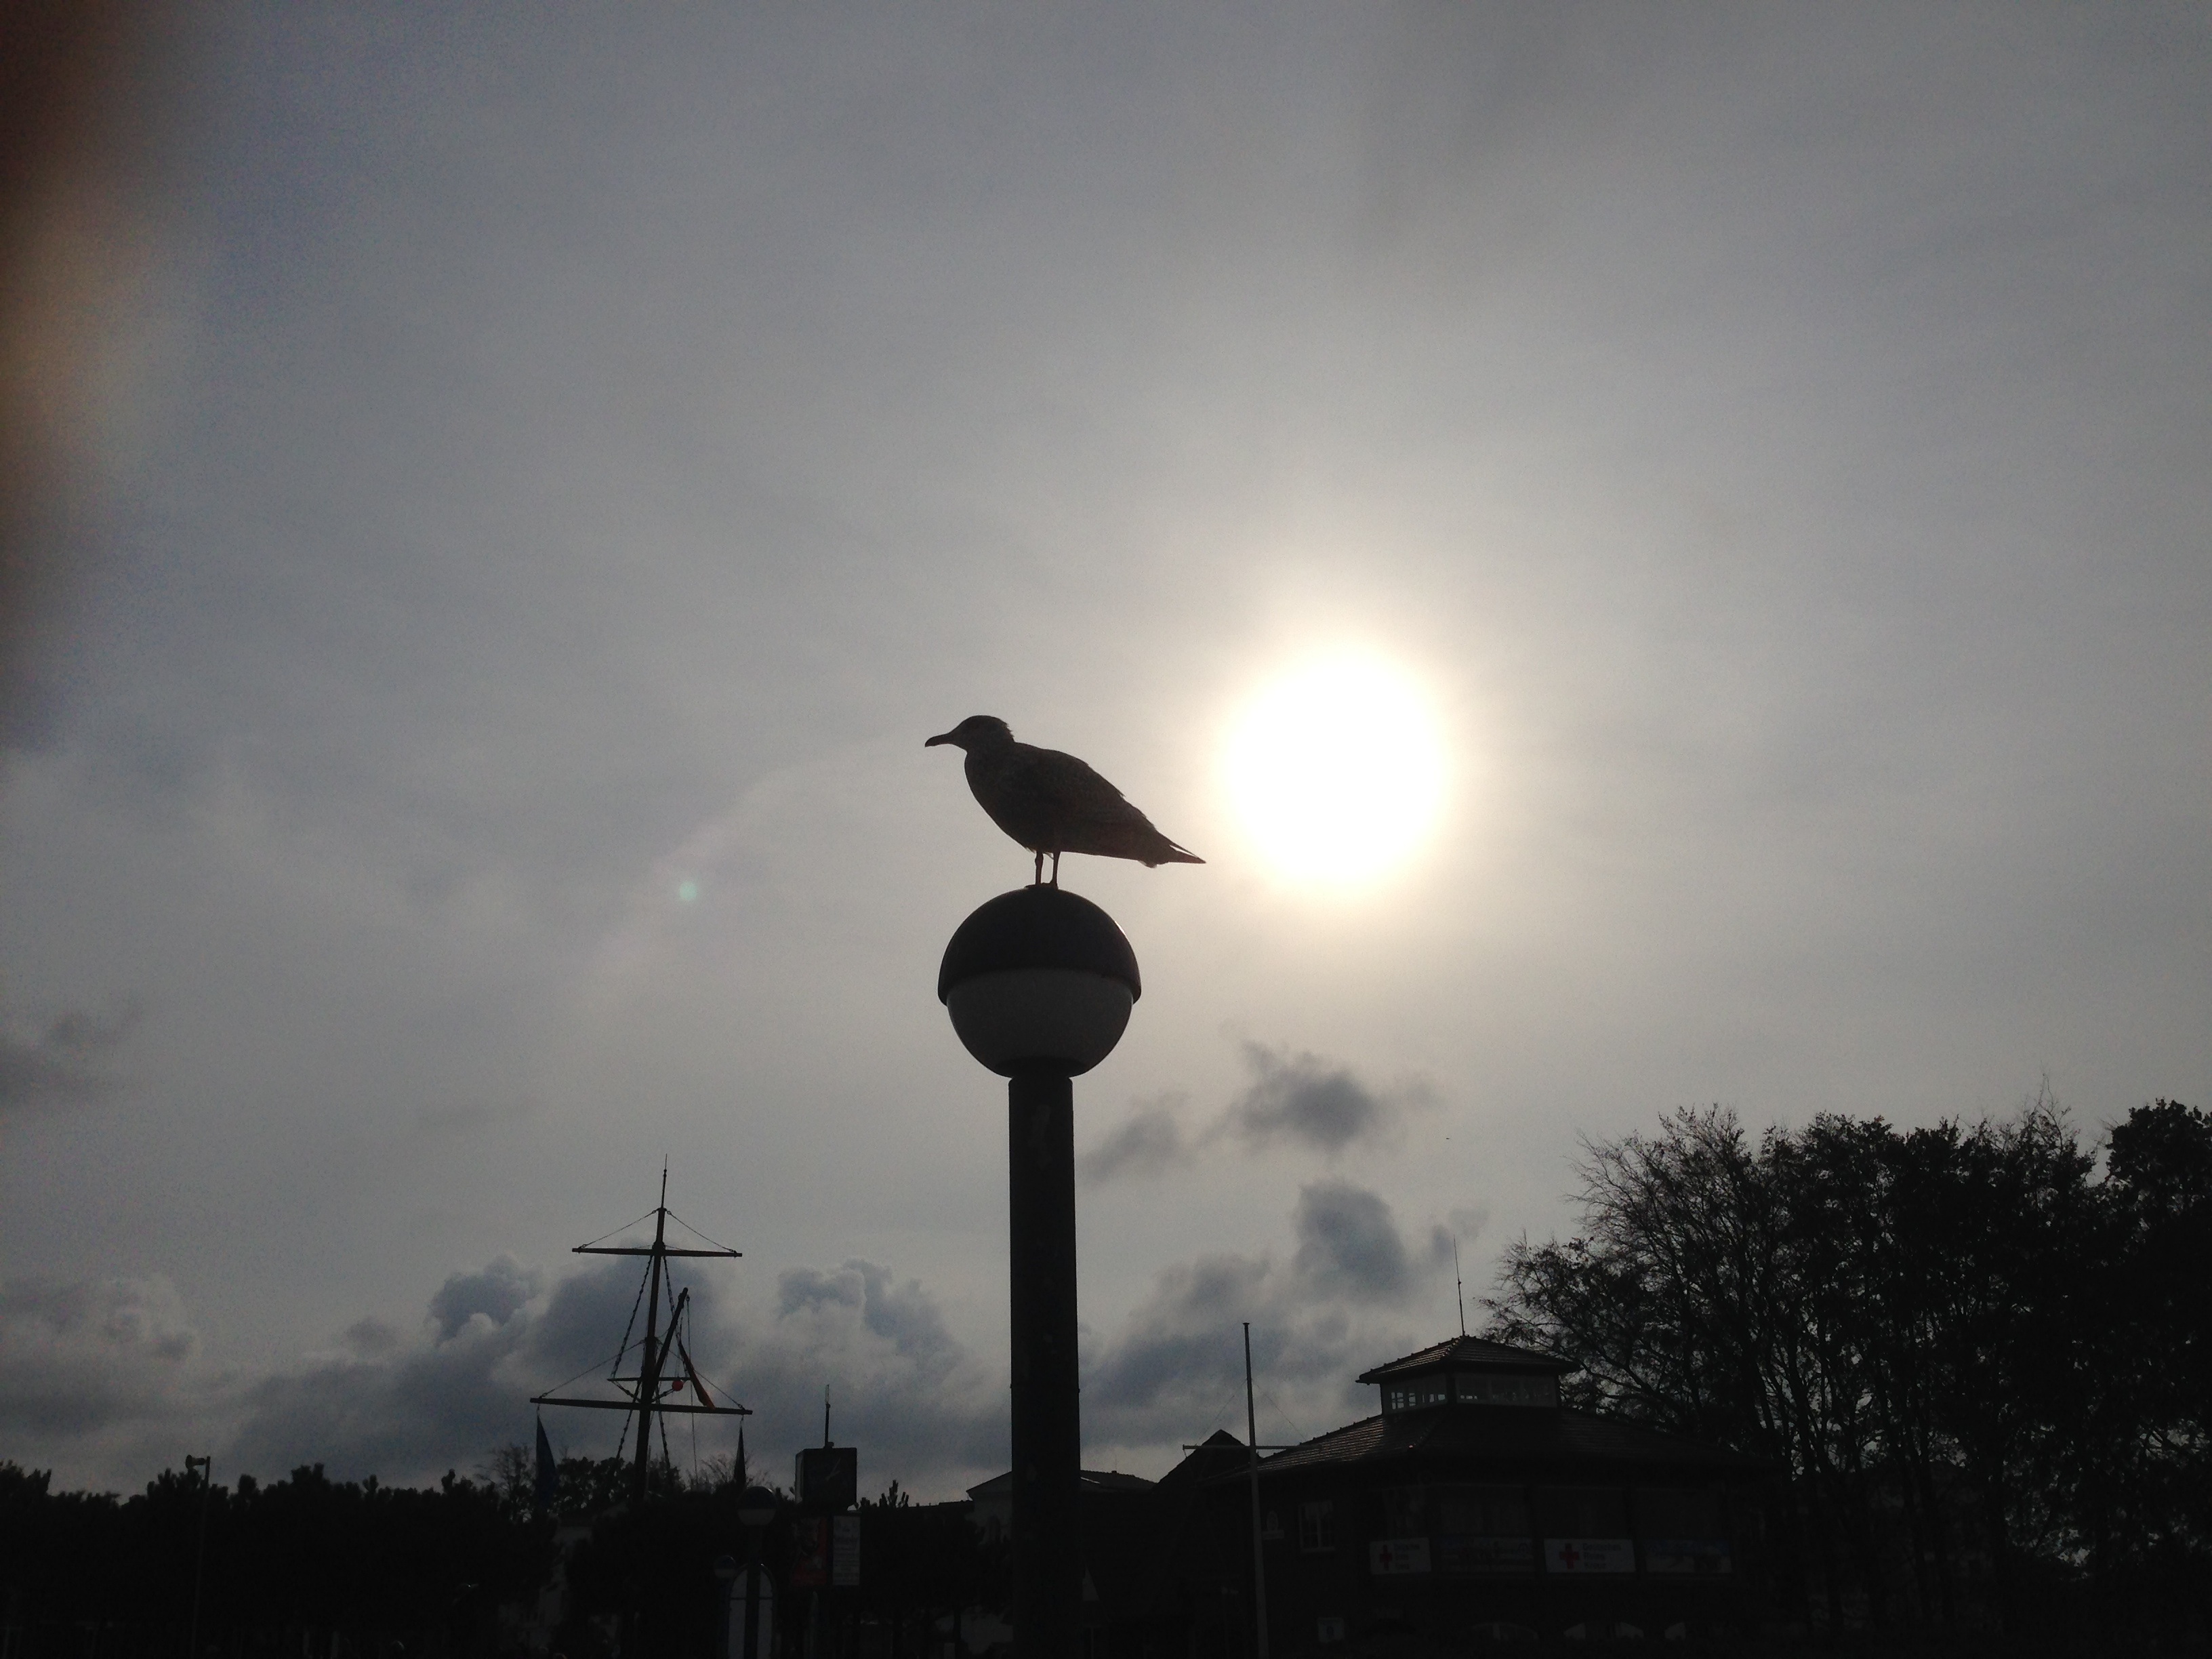
coast, light, cloud, sky, sun, sunset, sunlight, morning, dawn, atmosphere, seagull, dusk, evening, darkness, street light, lighting, light fixture, dar, baltic sea, back light, astronomical object, atmospheric phenomenon, atmosphere of earth